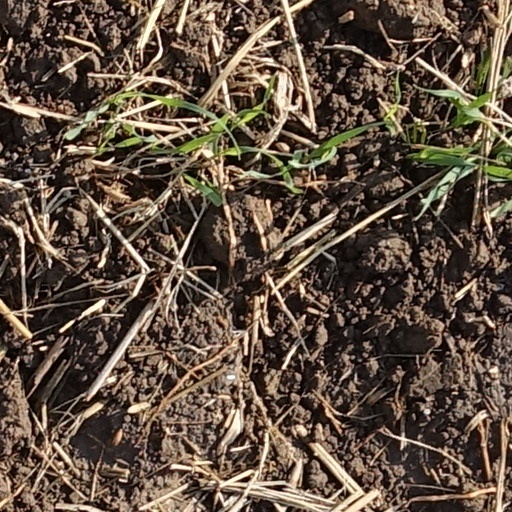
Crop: wheat